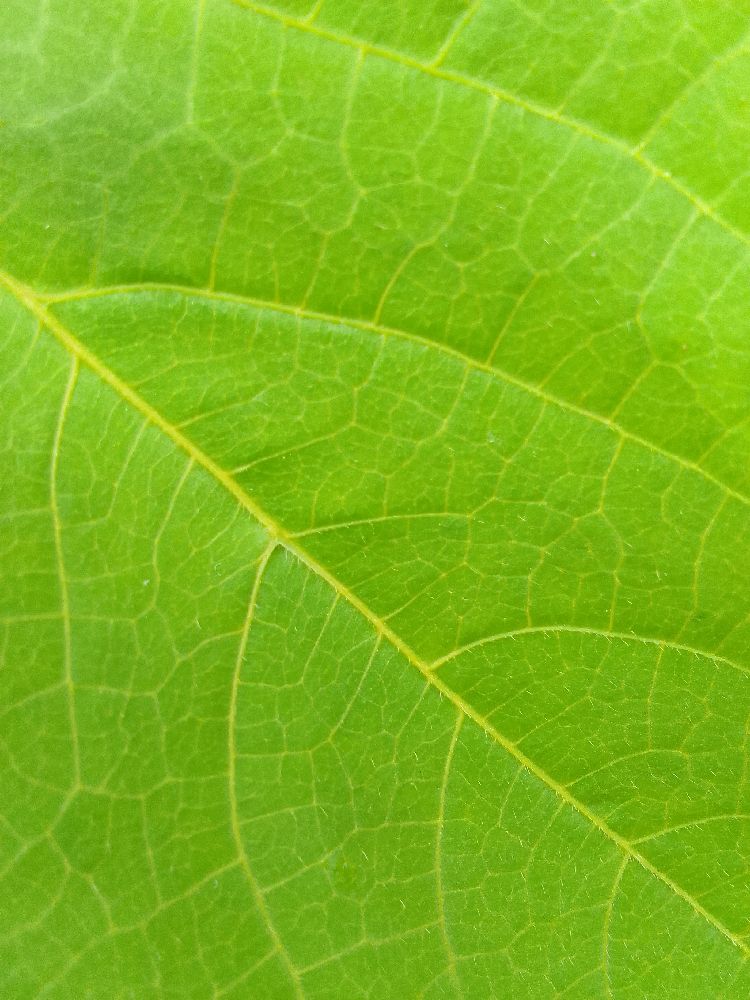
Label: healthy